Agno railway station

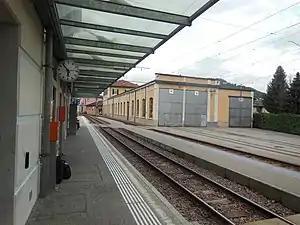
The station platform looking north, with station building to left and depot entrance to right

Agno railway station is a railway station in the municipality of Agno in the Swiss canton of Ticino. The station is on the metre gauge Lugano–Ponte Tresa railway (FLP), between Lugano and Ponte Tresa.